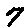
Label: 7